So Big (1953 film)

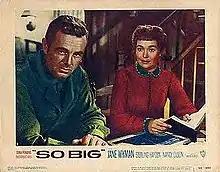
Sterling Hayden and Jane Wyman in "So Big"

In the late 1890s, boarding school student Selina Peake learns of the death of her father, who has left her penniless as the result of bad business transactions. August Hempel, the father of her best friend Julie, secures her a teaching position in New Holland, a small Dutch farming community outside Chicago. There she rents a room in the home of Klaas Pool, who lives with his unhappy wife Maartje and intelligent but troubled adolescent son Roelf.